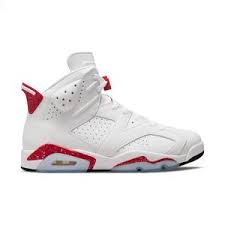
Label: Sneaker